Federal Republic of Central America

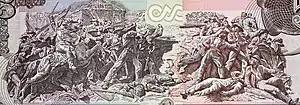
A depiction of the 1827 Battle of La Trinidad on the Honduran 5 lempira bill

On 14 September 1823, Captain Rafael Ariza y Torres began an insurrection in Guatemala City (the capital city) because the Central American government was unable to pay its debts to the military. Although Ariza pledged his loyalty to the National Constituent Assembly, many assembly members fled the city and called on soldiers from Chiquimula, Quetzaltenango, and San Salvador to suppress the insurrection. Neither Ariza's rebels nor Colonel José Rivas and his 750 soldiers from San Salvador wanted a battle. Conservatives took advantage of the situation, and forced the triumvirate to resign on 6 October. They installed a consisting of Arce, José Cecilio del Valle, and Tomás O'Horan. Since Arce and Valle were outside the country when the second triumvirate was formed, José Santiago Milla and Villacorta were substitutes. Valle and Arce did not sit on the triumvirate until February and March 1824, respectively.